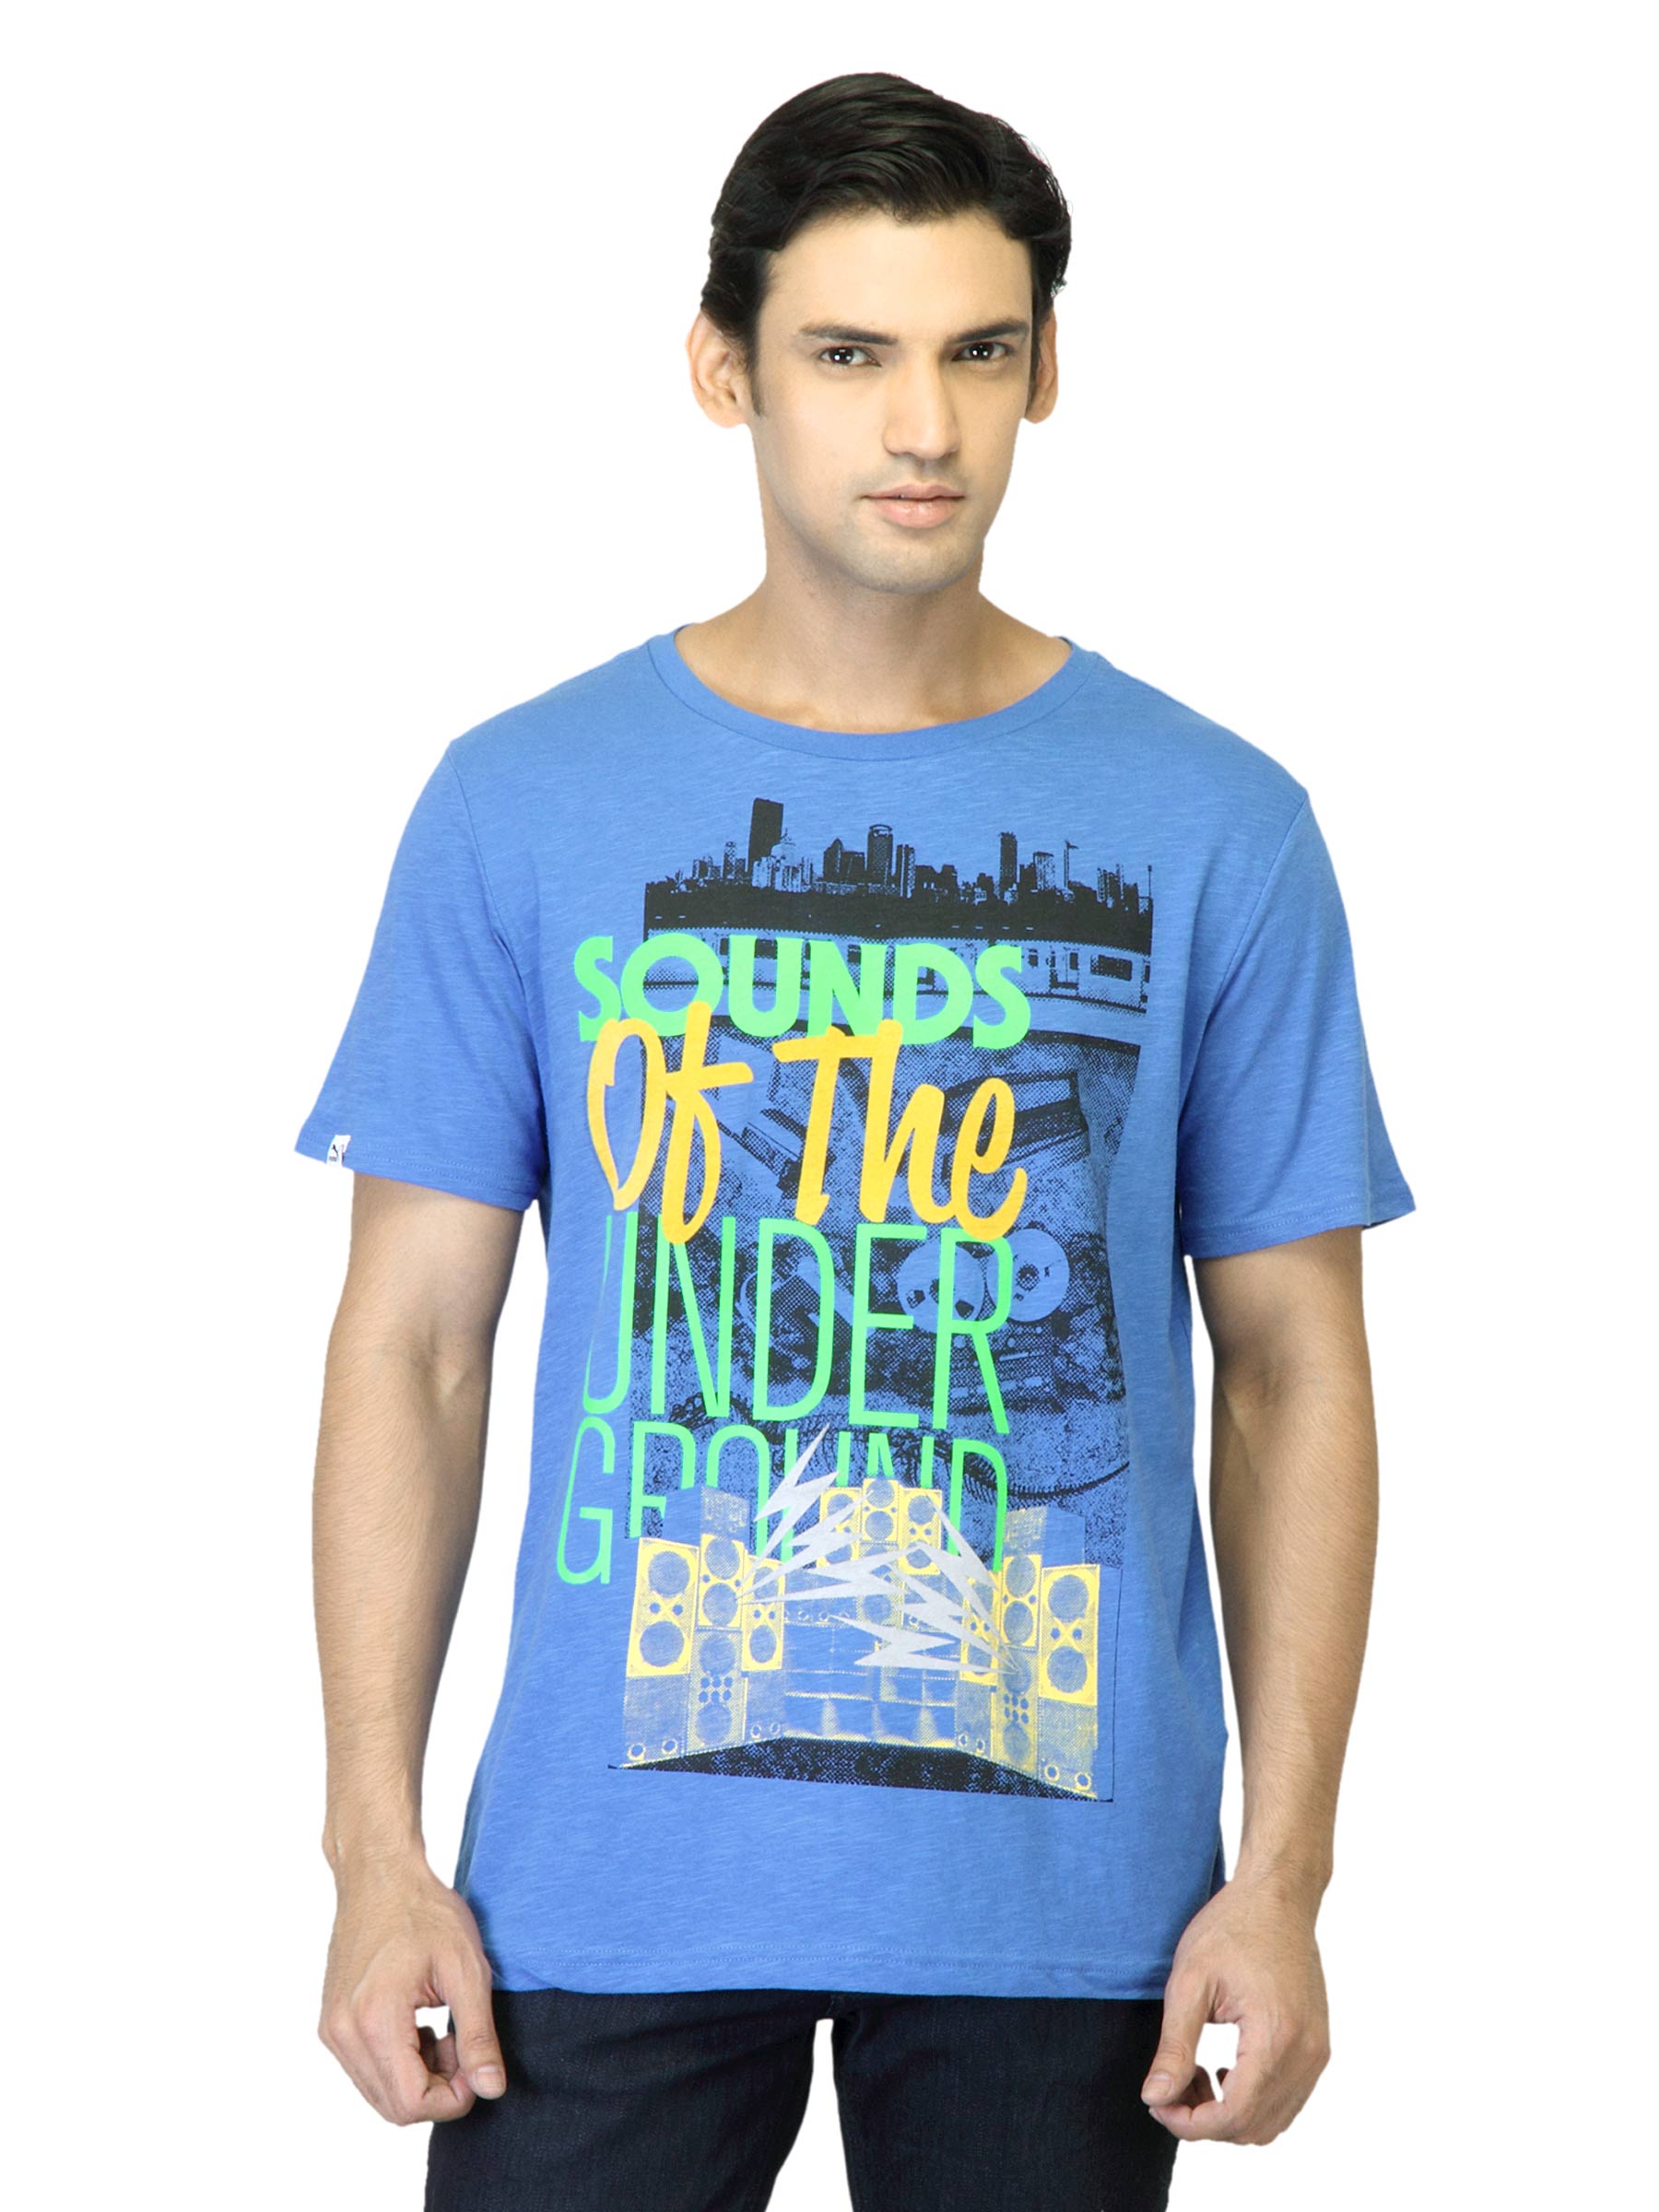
Puma Men Trend Blue T-shirt
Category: Apparel / Topwear / Tshirts
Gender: Men
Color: Blue
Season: Summer 2012
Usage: Casual